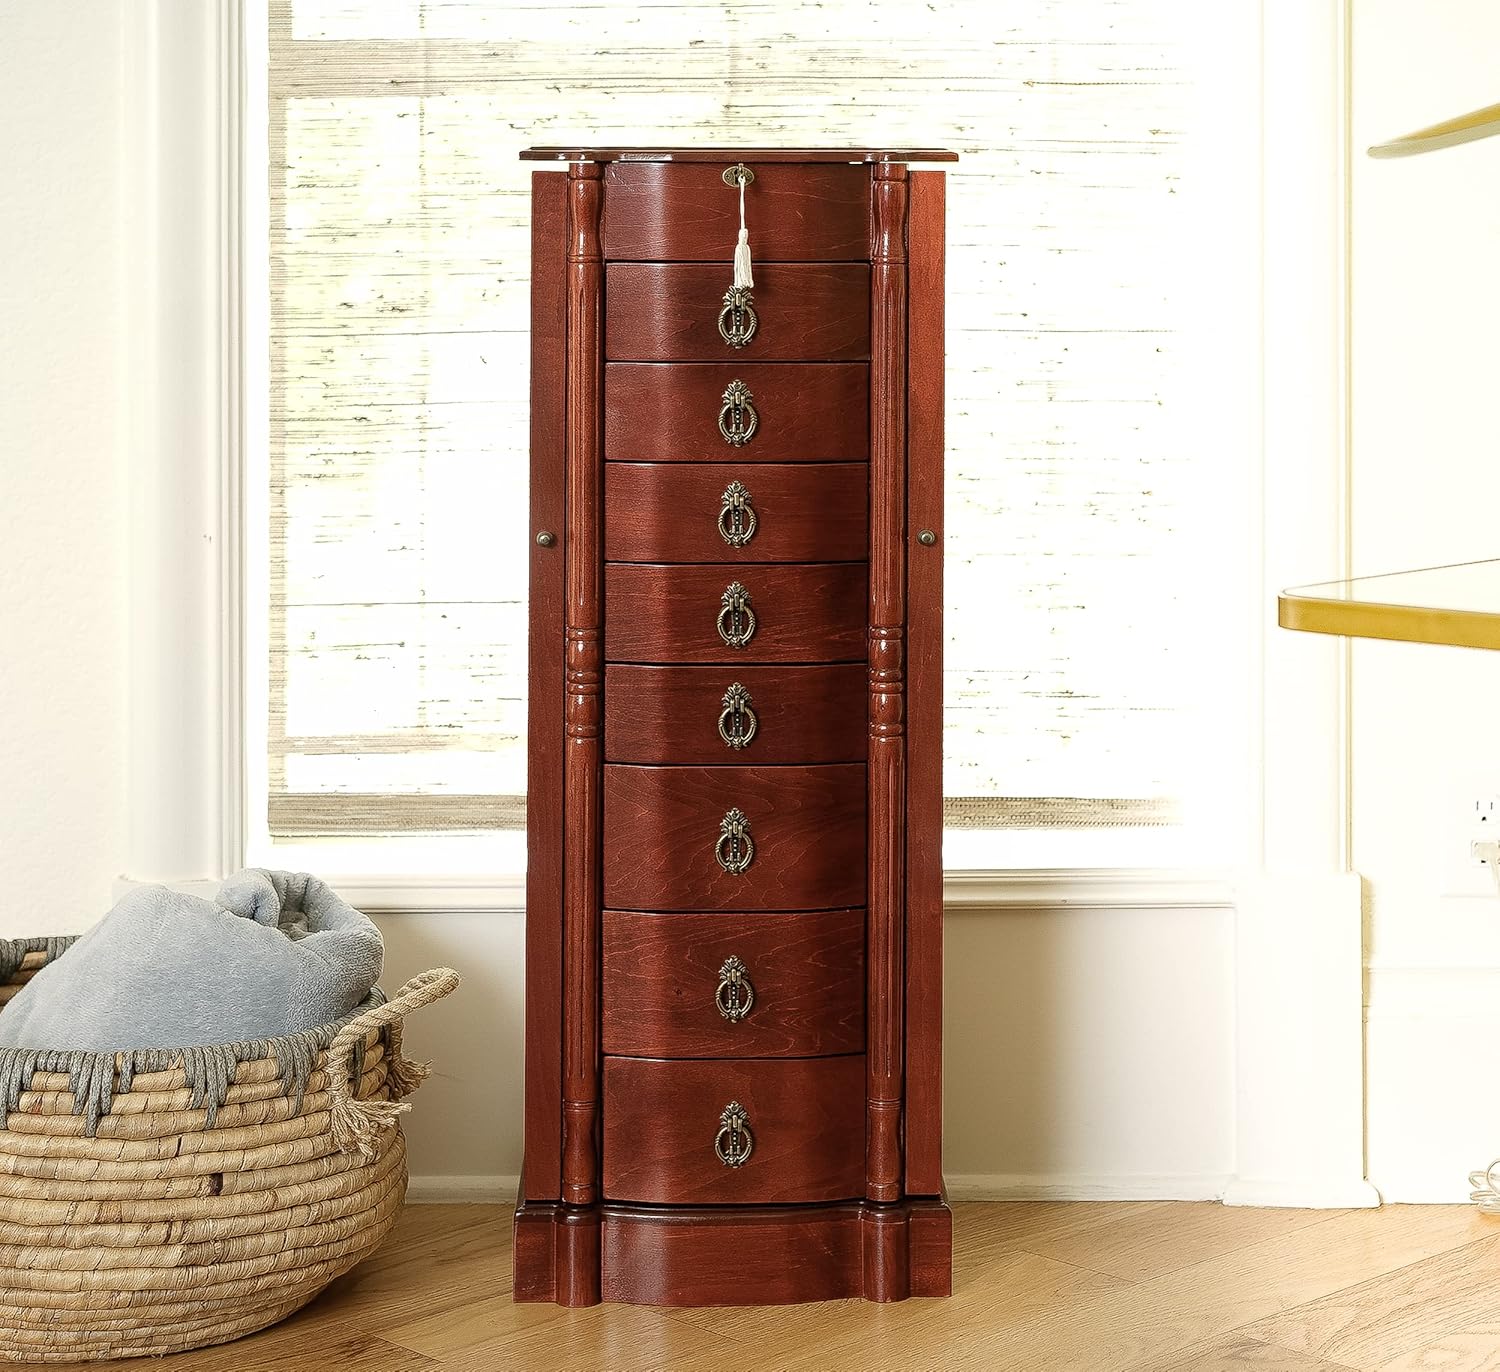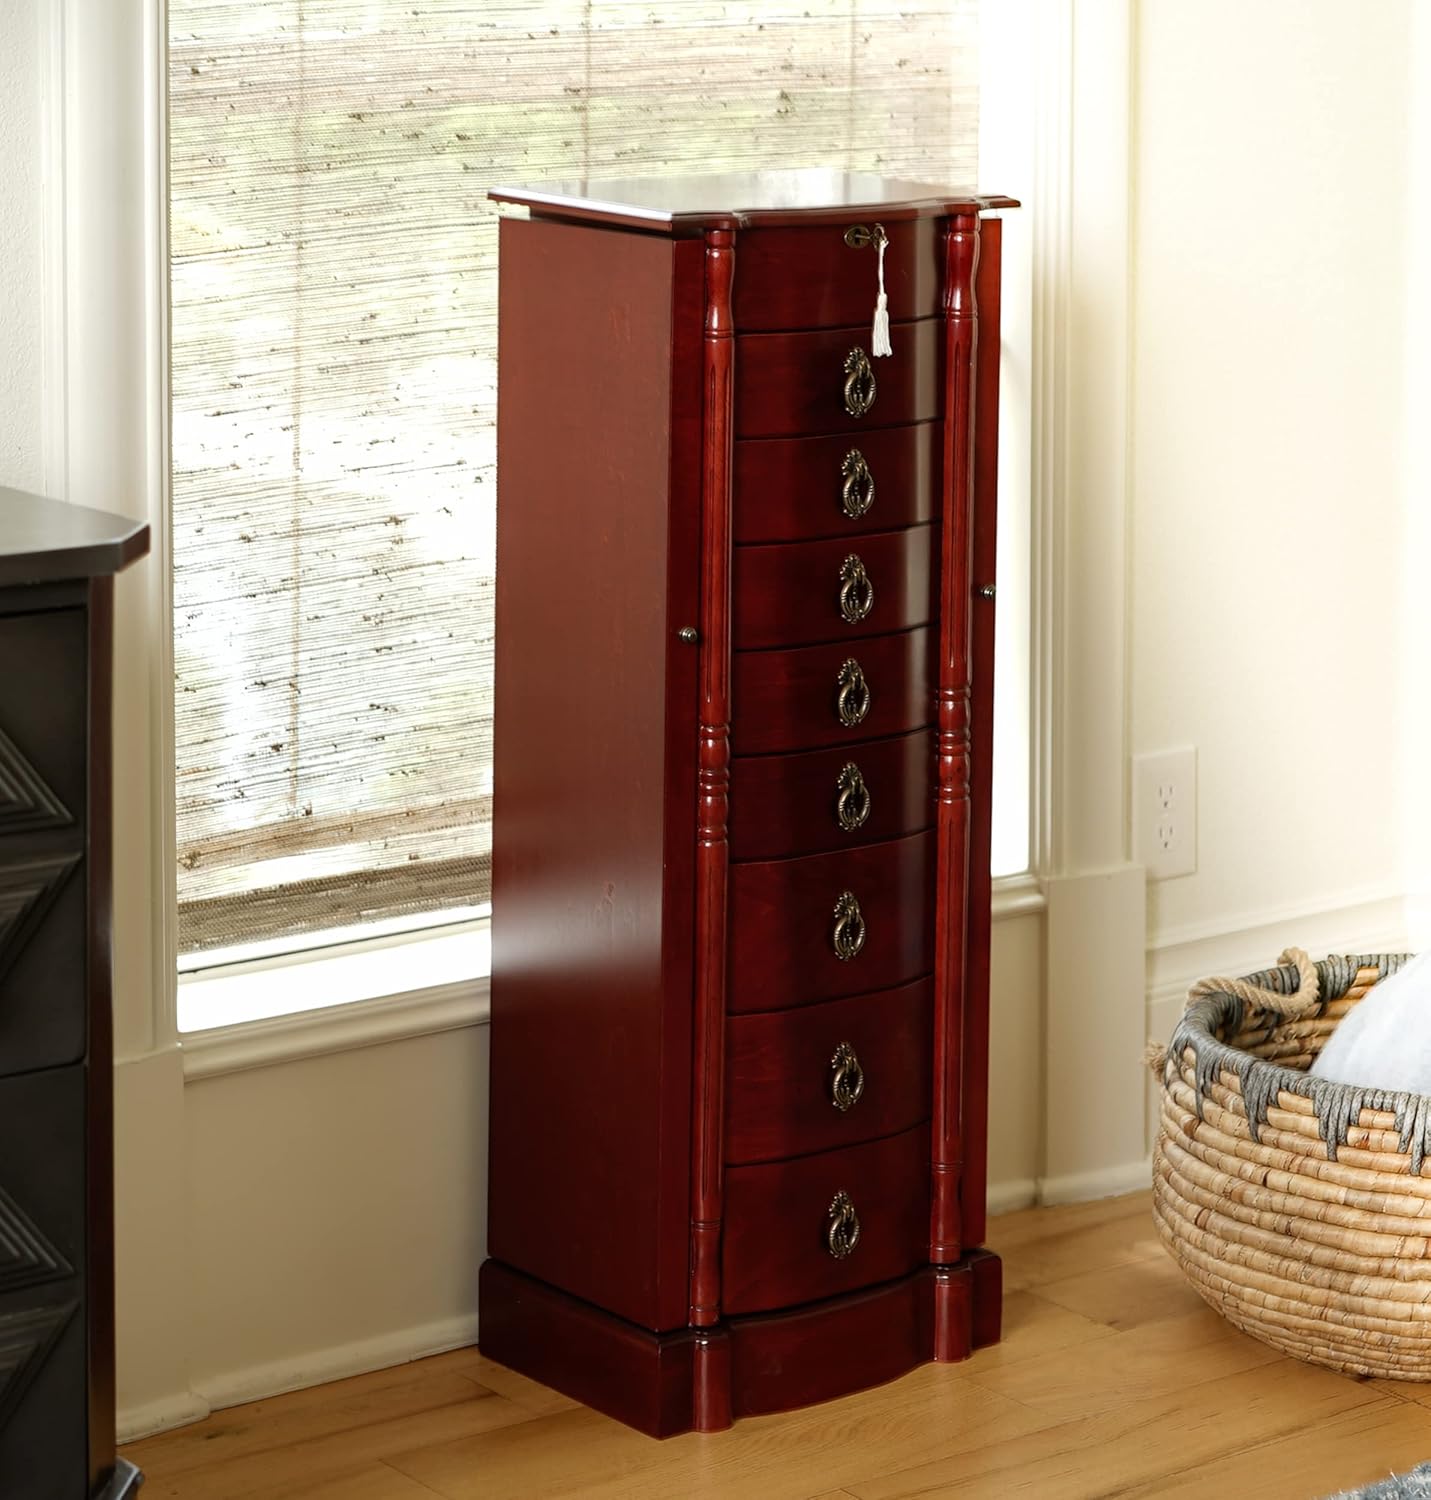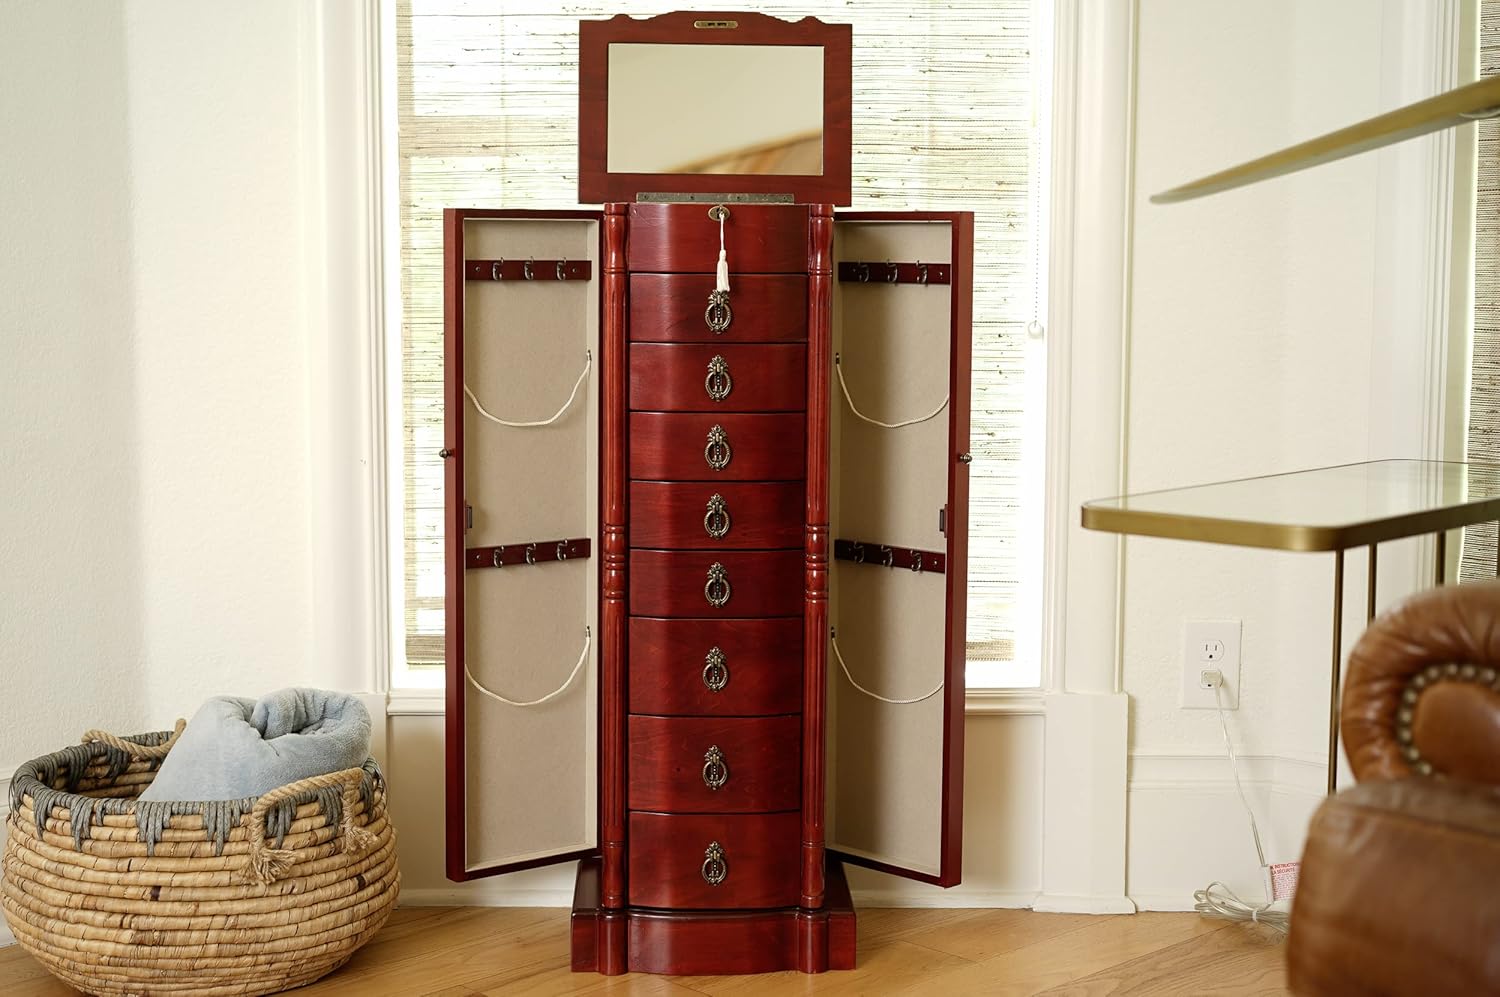
Hives and Honey Francesca Jewelry Armoire, Cherry
Category: Amazon Home
The Francesca 8 Drawer Wood Jewelry Armoire Stand is almost 41 inches tall and requires no assembly. The rich cherry finish is hand applied in a multiple step process by a team of artisans, making it a beautiful piece of furniture that will enhance your boudoir. The jewelry storage drawers are spacious and well organized with separated compartments to keep all your earrings, bracelets, rings, and pins neat and handy. Two side doors open to reveal necklace hooks and all of the drawers are lined in anti tarnish felt to keep your collection safe and sparking. Top compartment contains ring rolls, with mirrored lid and locking functionality.
Features: Cherry Finish | Mirrored Top Lid with Locking Top Compartment | 2 Large Side Doors W/ Metal Necklace Hooks | 8 Spacious Pull Out Drawers W/ Divided and Open Storage Configurations | Hand applied Wood Veneer finish in Rich Cherry | Anti Tarnish Felt Lining | No Assembly Required